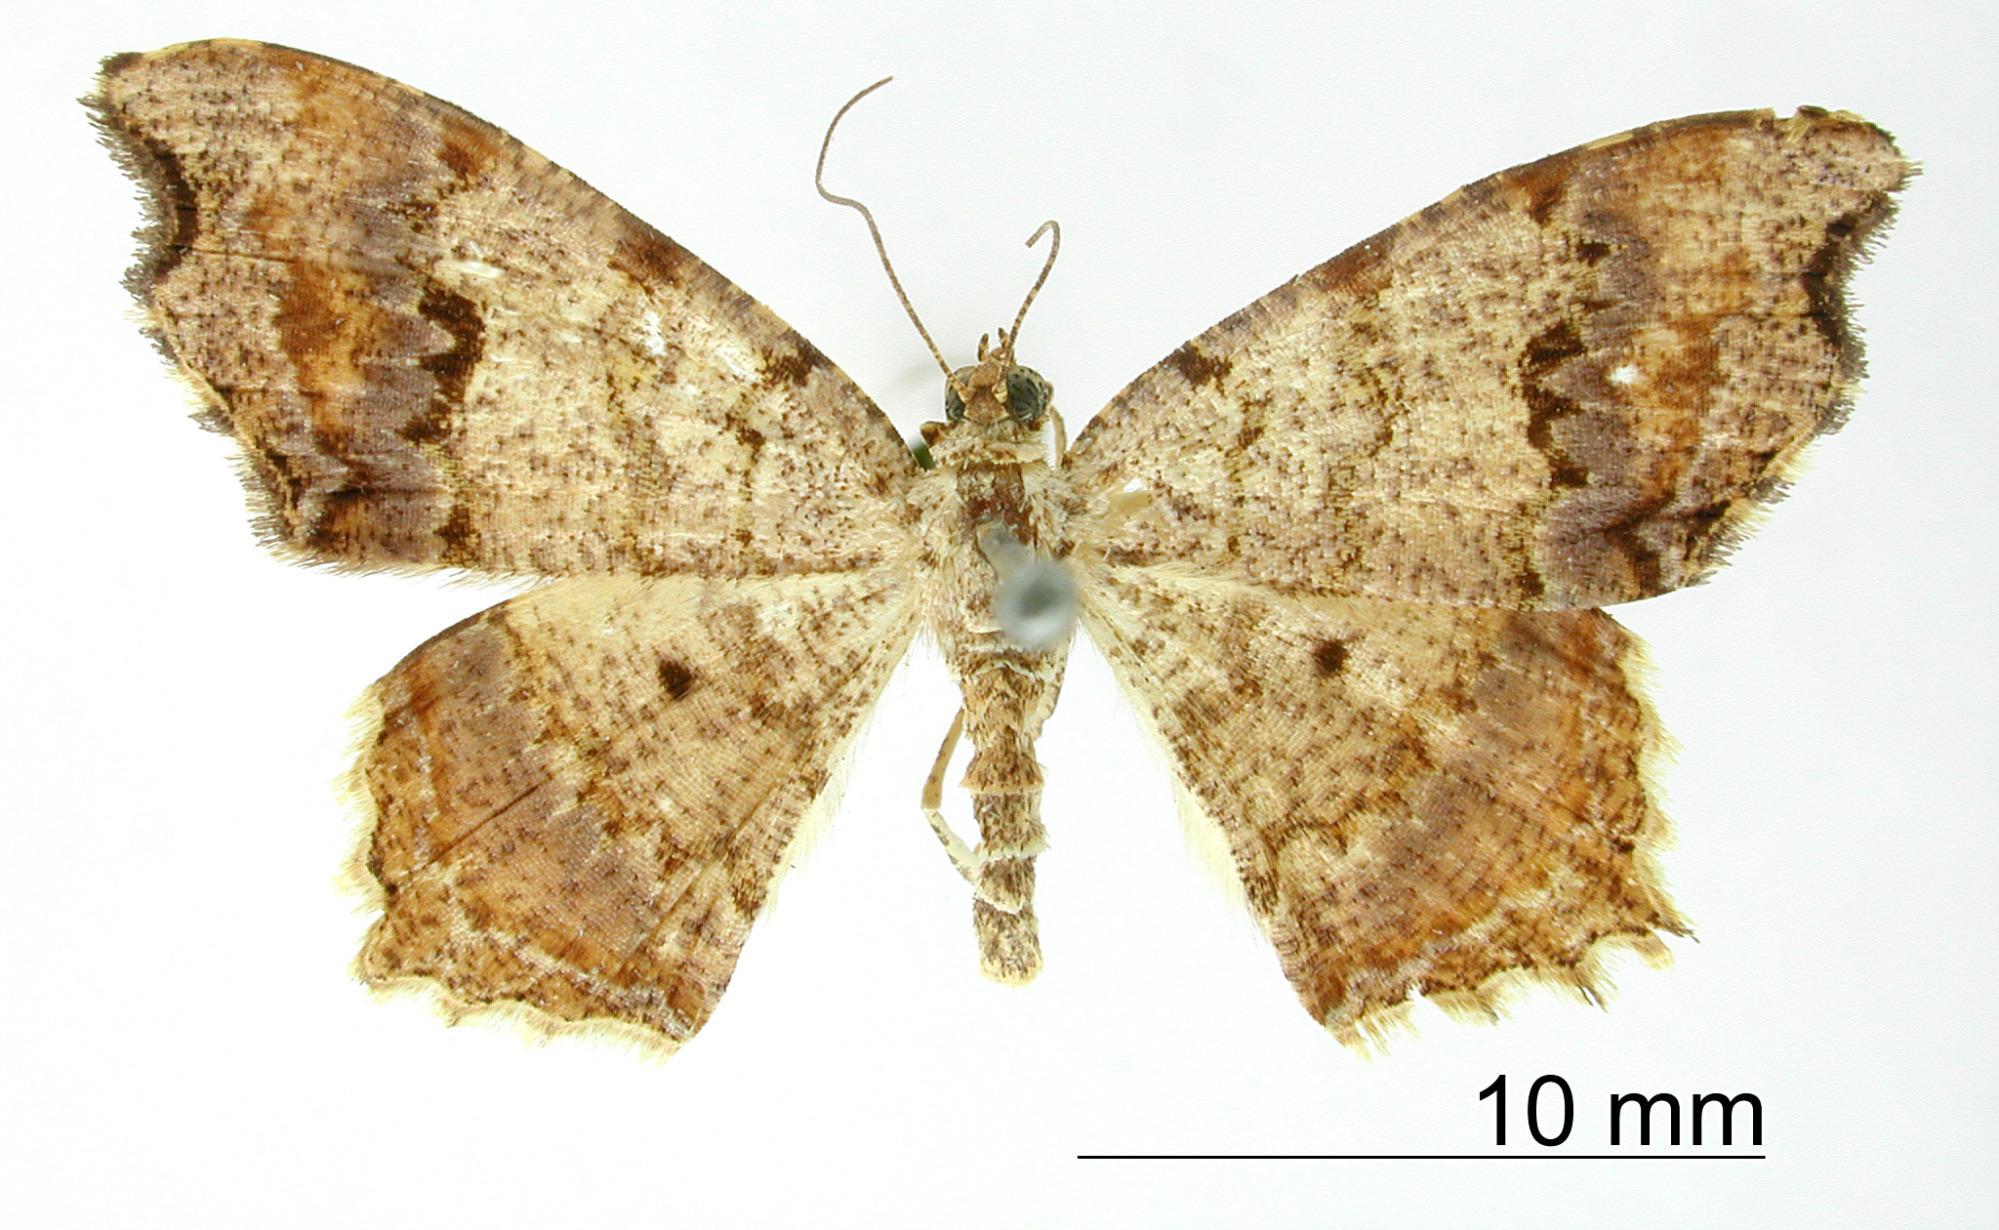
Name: Semiothisa decorata
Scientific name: Semiothisa decorata Warren, 1906
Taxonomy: Animalia, Arthropoda, Insecta, Lepidoptera, Geometridae, Ennominae
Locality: St. Jean, Maroni, French Guiana, French Guiana